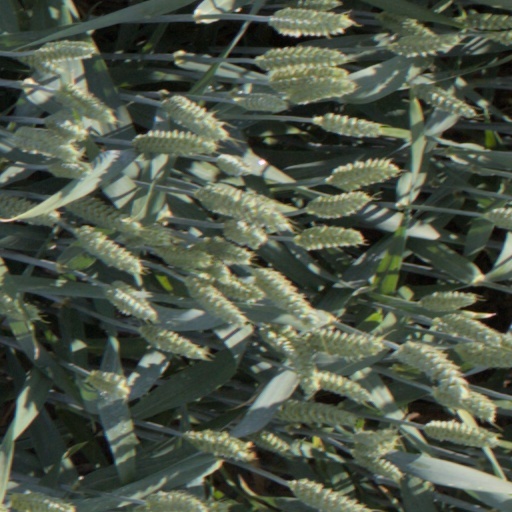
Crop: wheat